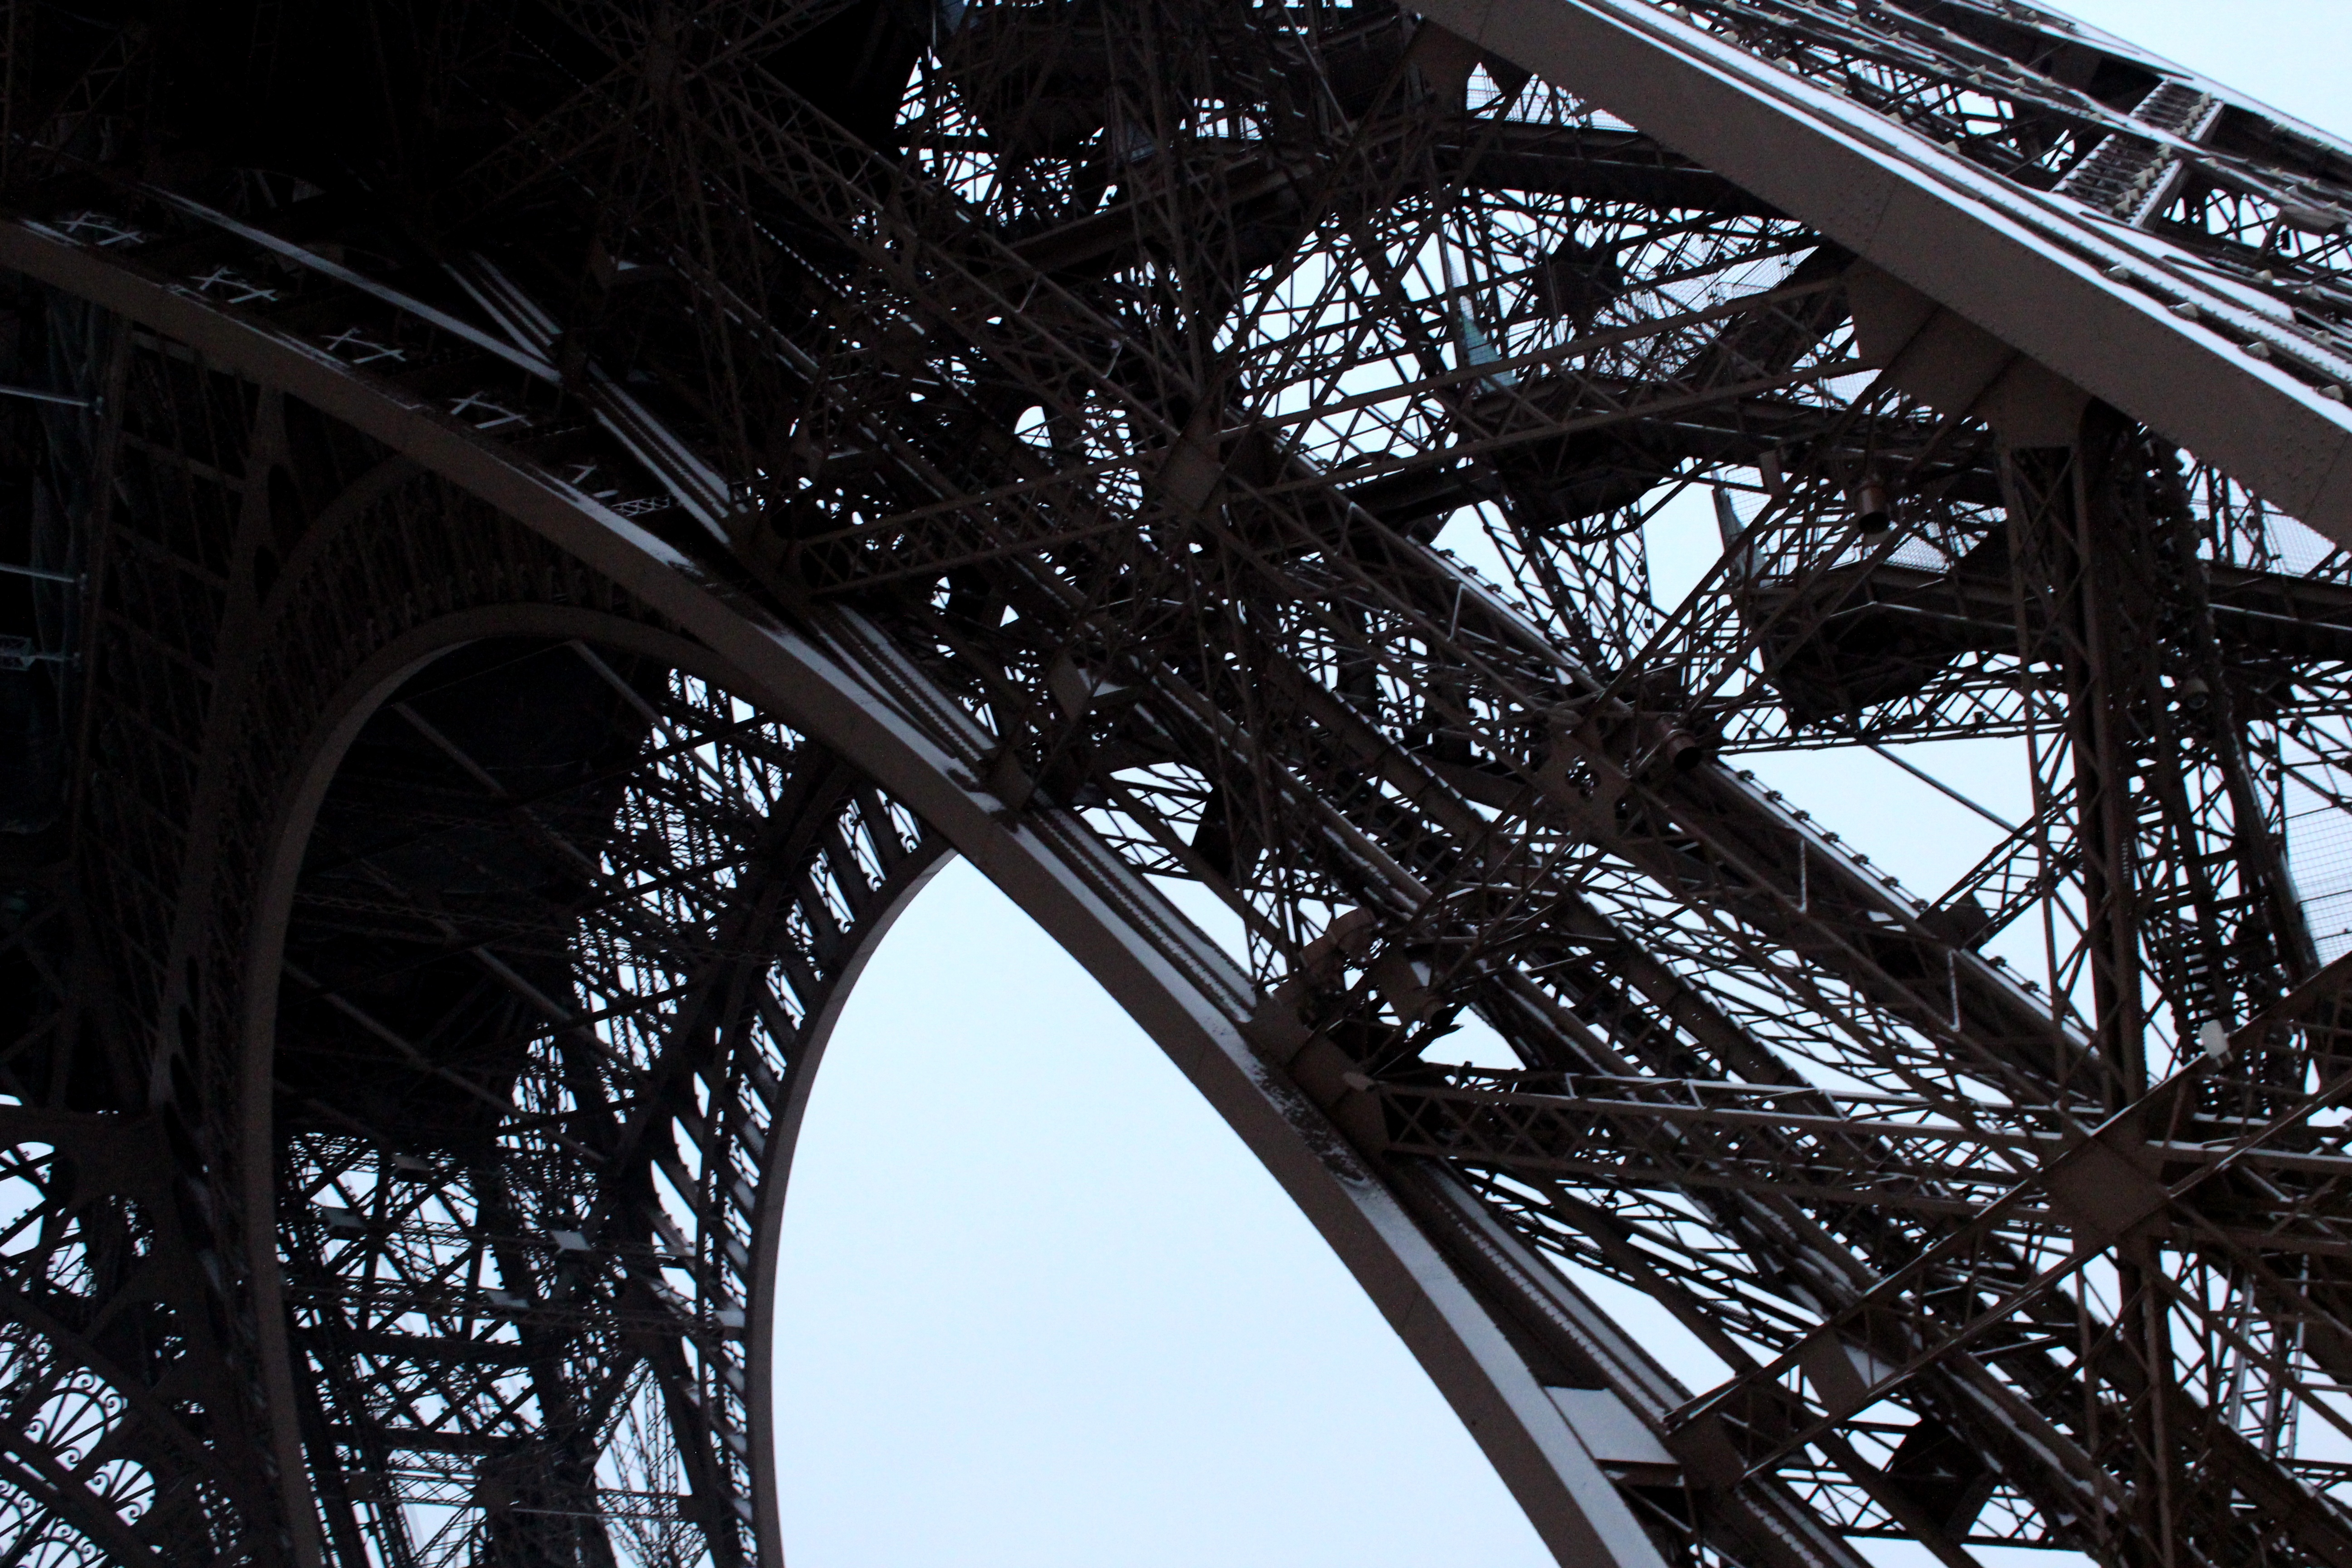
tree, branch, snow, winter, light, black and white, architecture, structure, bridge, flower, building, city, eiffel tower, paris, monument, tourist, travel, steel, france, europe, arch, construction, tower, symbol, metal, romantic, landmark, attraction, monochrome, tourism, capital, eiffel, french, european, famous, urban area, monochrome photography